Dermo-optical perception

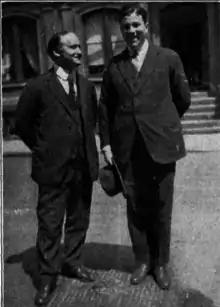
The magician Harry Houdini with Joaquin María Argamasilla known as the "Spaniard with X-ray Eyes".

Dermo-optical perception (DOP, also known as dermal vision, dermo-optics, skin vision, skin reading, finger vision, cutaneous perception, digital sight, and bio-introscopy) is a term that is used in parapsychological literature to denote the alleged capability to perceive colors, differences in brightness, and/or formed images through the skin (without using the eyes, as distinct from blindsight), especially upon touching with the fingertips.